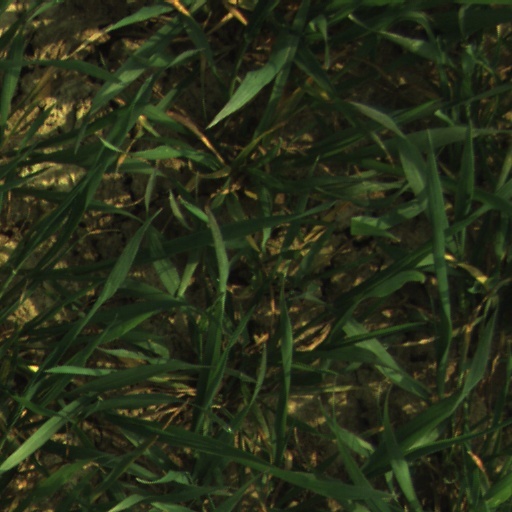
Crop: wheat